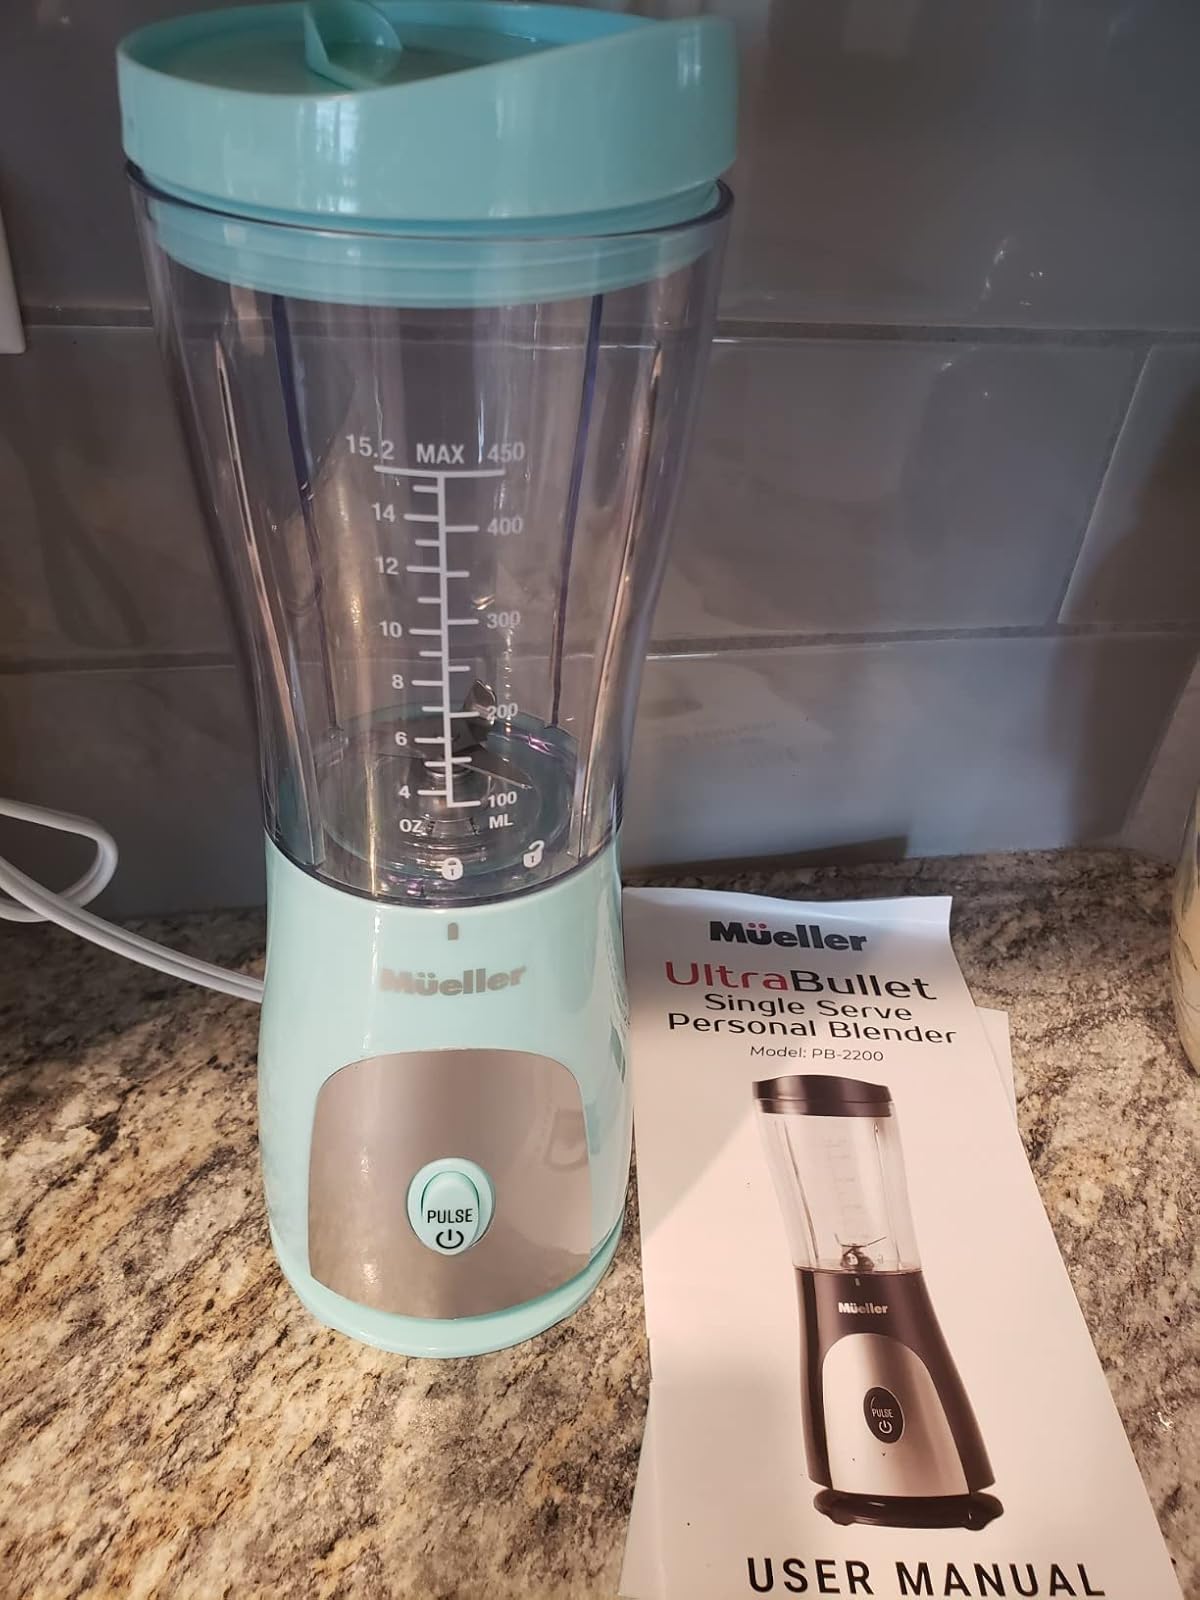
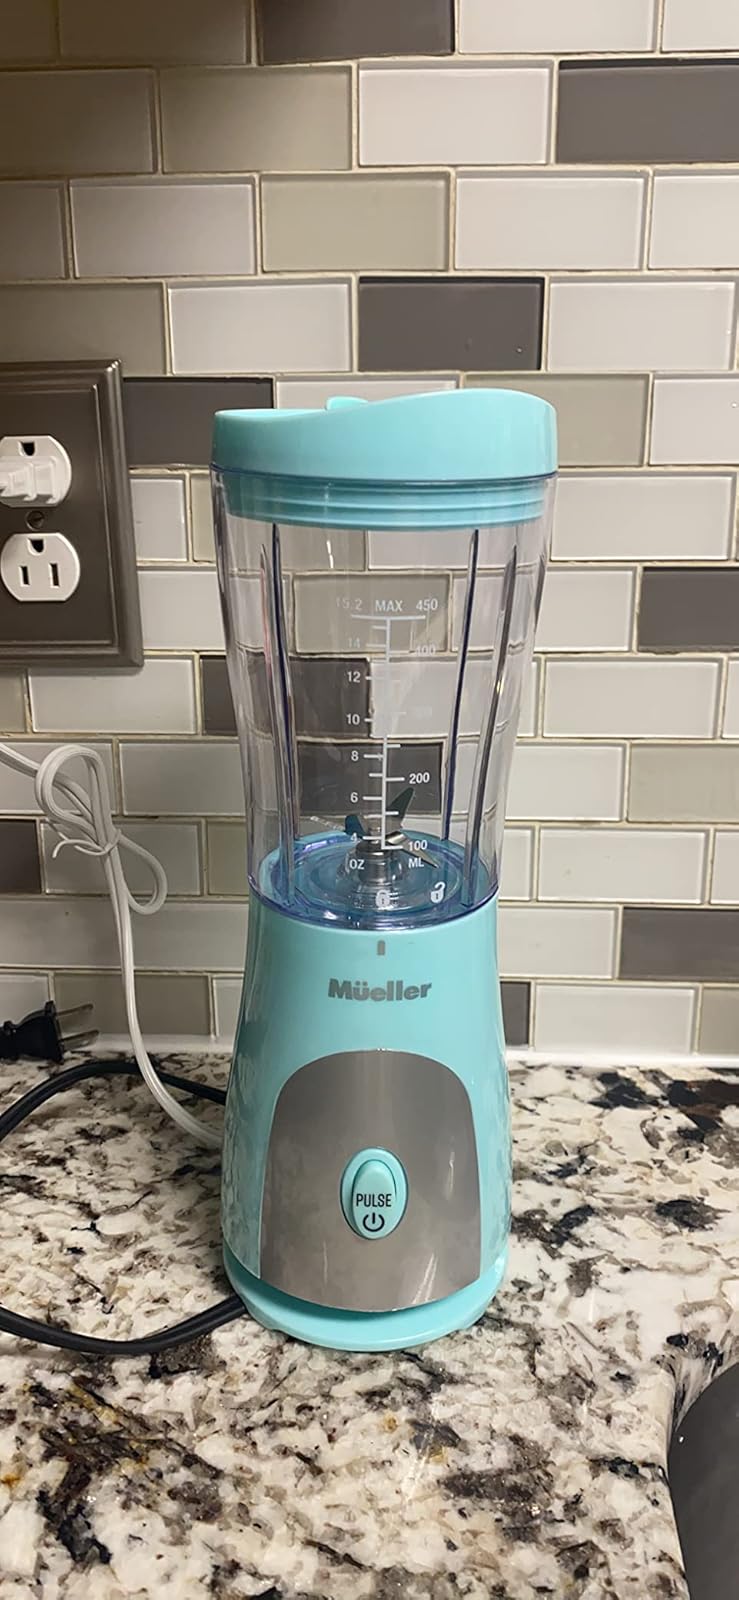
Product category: items_blender
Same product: yes